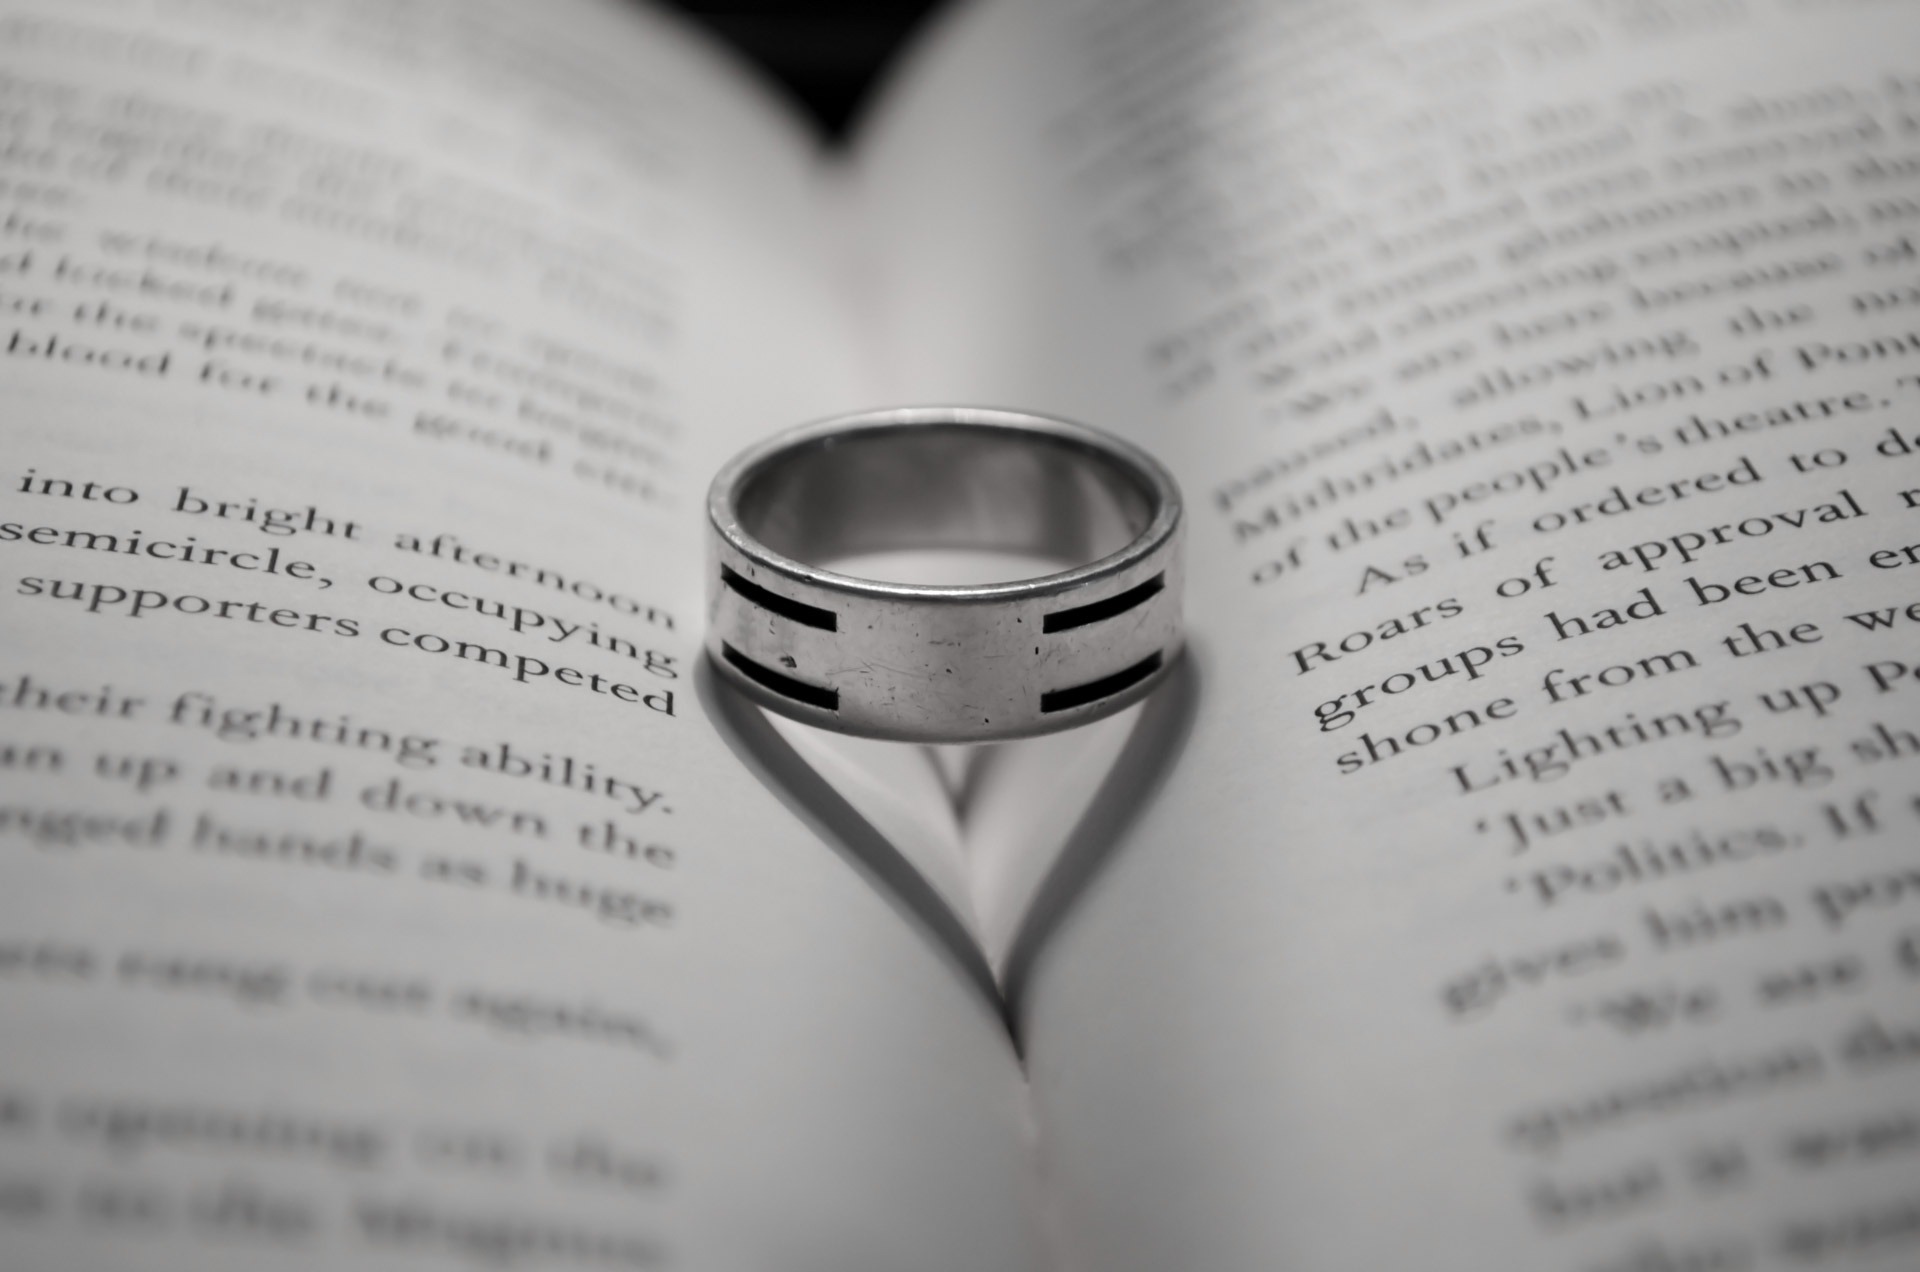
writing, hand, man, book, people, woman, white, sweet, star, ring, love, heart, pet, flame, couple, romance, wedding ring, close up, brand, affection, background, eye, glasses, message, eyewear, wallpaper, like, you, organ, darling, valentine, pleasure, favorite, attract, sweetheart, vision care, cherish, love affair, adore, fondness